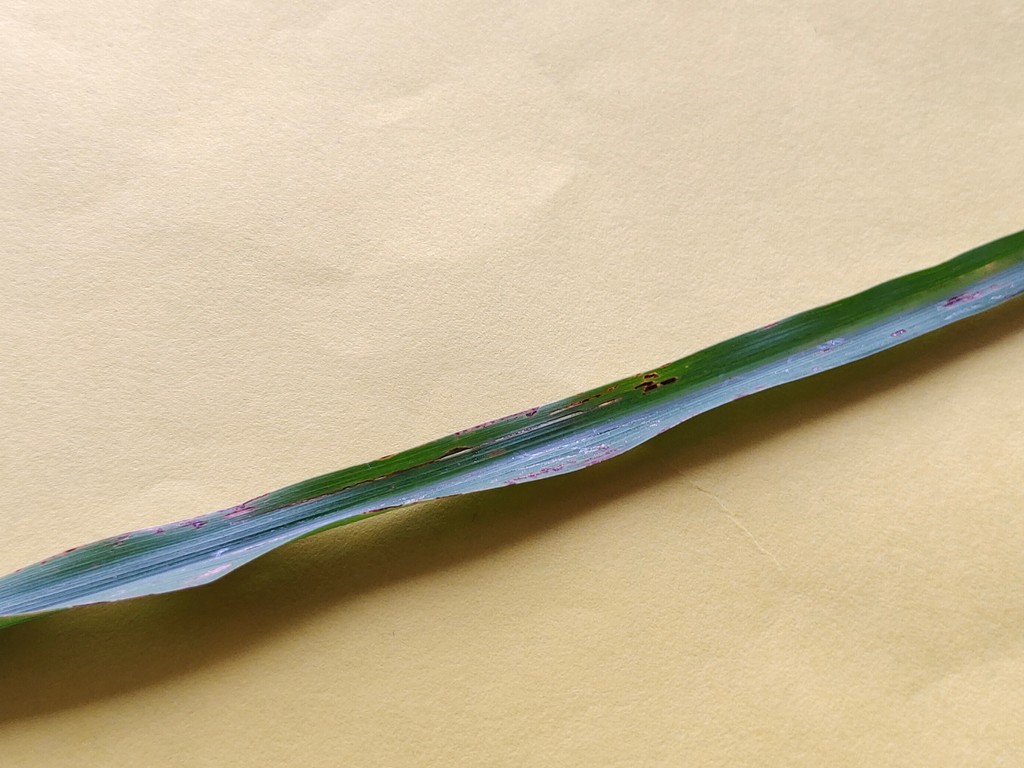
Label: Unhealthy